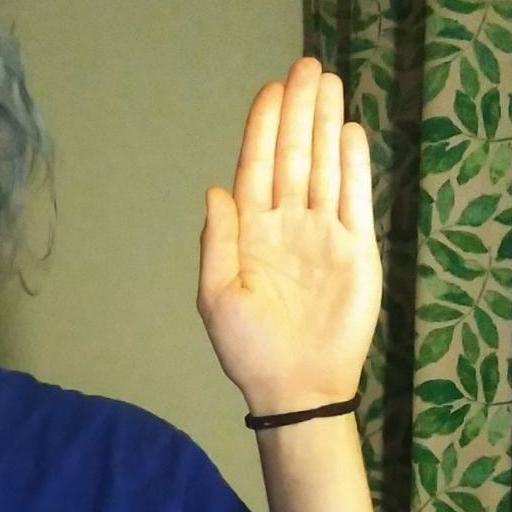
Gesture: stop